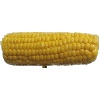
Label: corn